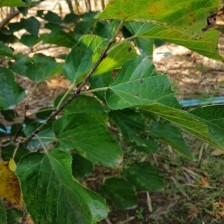
Variety: WhiteKing